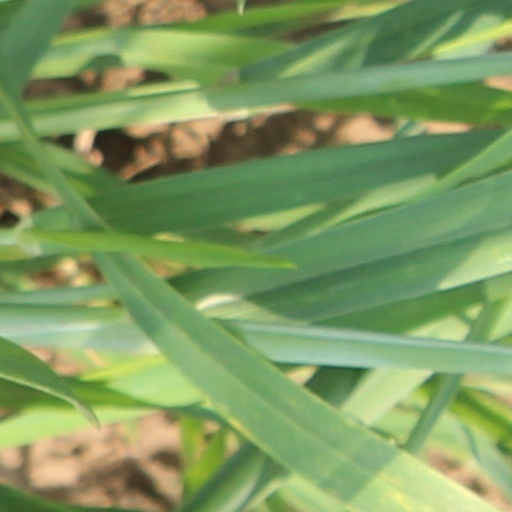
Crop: wheat